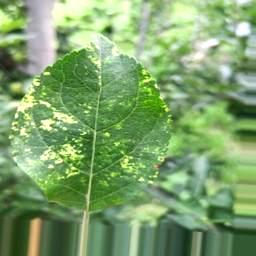
Label: Apple_Mosaic